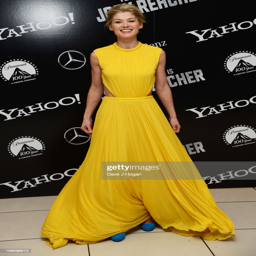
actor attends the world premiere .